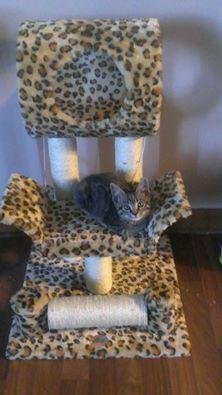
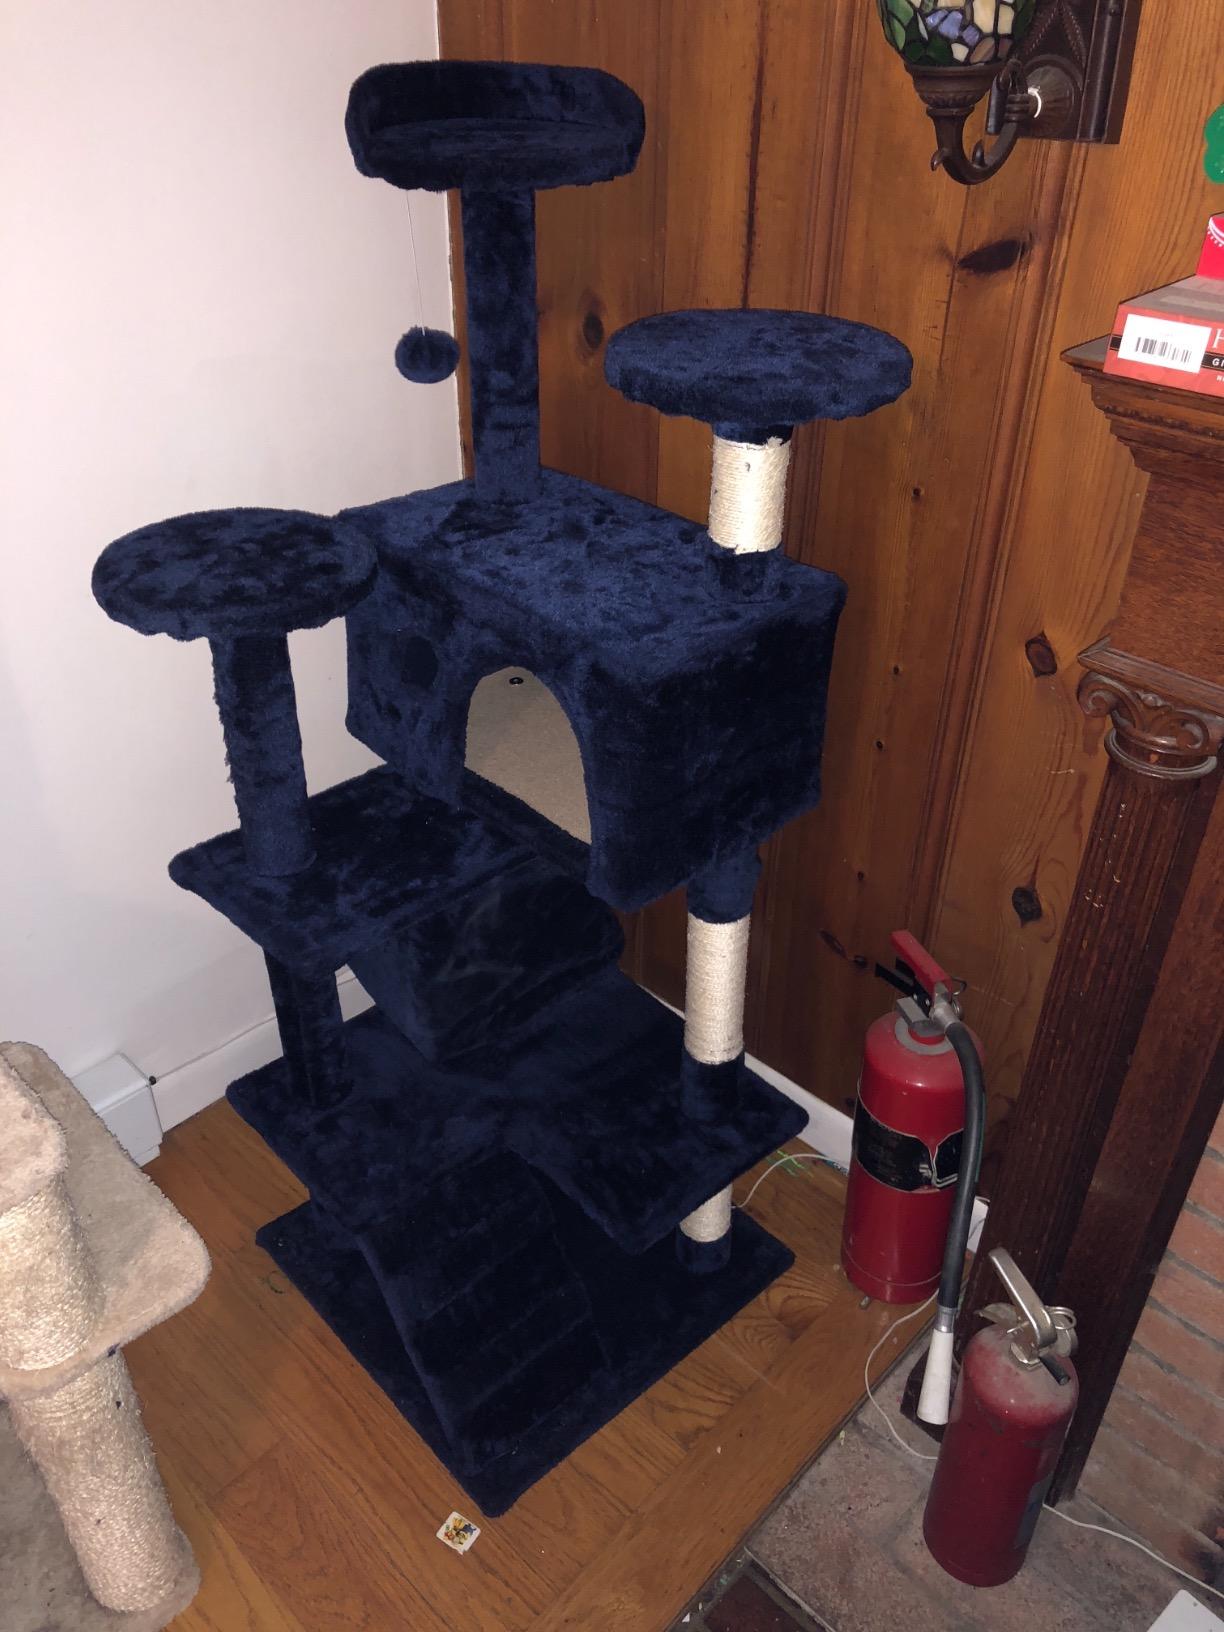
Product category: items_cat tree
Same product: no